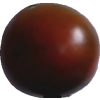
Label: tomato_maroon